Lady Eveningstar

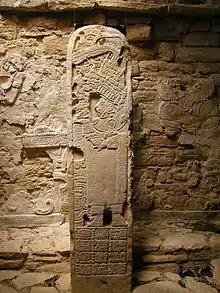
Lady Eveningstar's portrait on Stela 35

Lady Eveningstar or Lady Ikʼ Skull (704-751), was a Maya queen and possible regent, wife of Itzamnaaj Bʼalam III, a Maya king of Yaxchilan. Their son, Yaxun Bʼalam IV - "Bird Jaguar", succeeded his father as king. She was possibly a regent between 742 and 751.